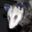
Label: possum